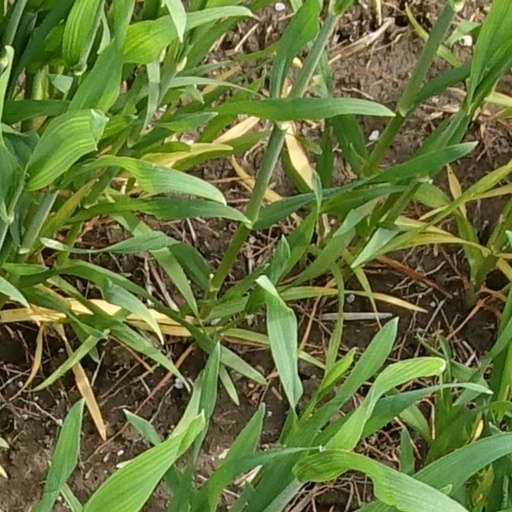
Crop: wheat